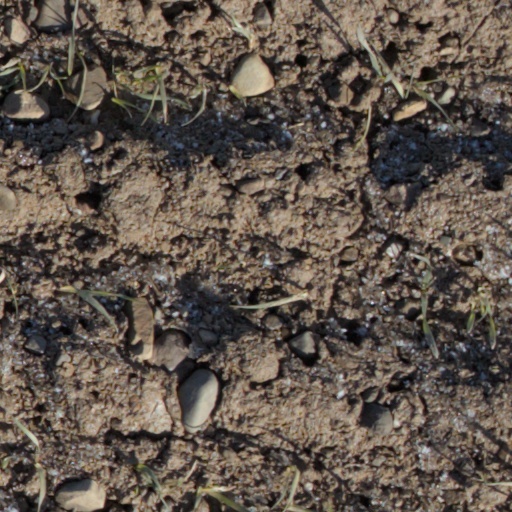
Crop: wheat